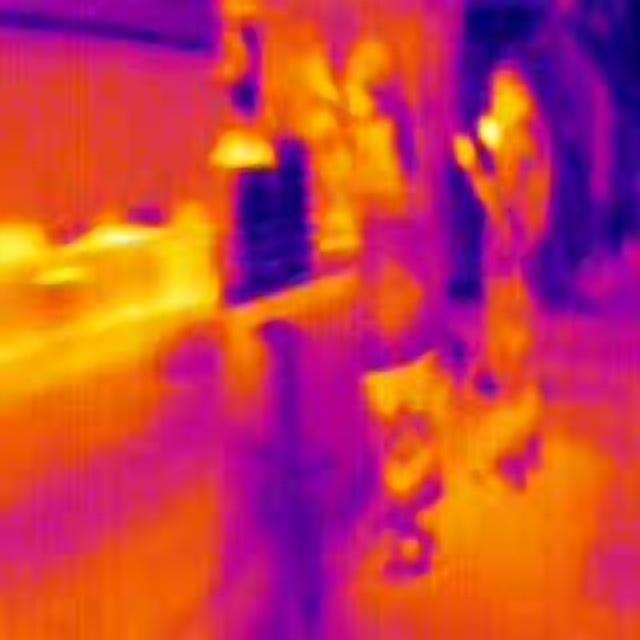
Detected objects:
label: person
label: person